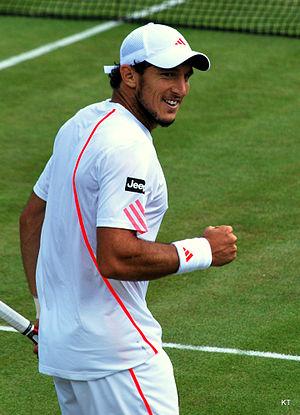
Juan Mónaco, né le 29 mars 1984 à Tandil, est un joueur de tennis argentin, professionnel sur le Circuit ATP de 2002 à 2017.